Brian Dale

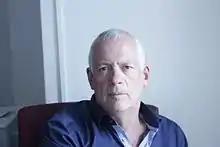
Brian Dale

Brian Dale (31 August 1951) is a British reproductive scientist living in Sorrento, Italy. He is currently owner and Director of the Centre for Assisted Fertilization, which has offices in Naples and Rome and Director of London Fertility Associates Ltd in London. He is also a founder and partner in the Swiss-based company, International Fertility Associates.